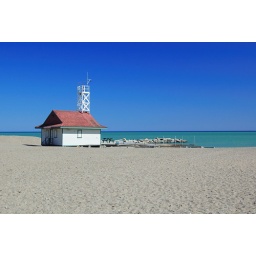
Took at the beach near my house using my new polarizing filter!